Coolamber Hall House

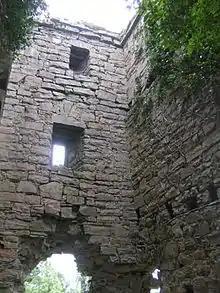
Interior view of a corner of Coolamber Hall House

Coolamber Hall-house consists of a two-storey structure, located on a circular platform approximately 4m high and 40m in diameter. The platform is possibly an older early medieval ringwork that was subsequently reused as a bawn. A late-medieval church is situated approximately 400m to the north-west. The platform is enclosed by the remains of a 1.60m thick and 0.35m high bawn wall. There is a small, rectangular, mural tower on the south-west side. The hall-house has the remains of a barrel-vault at its northern end at ground floor level. Only ruined remains of the walls (max height 2m) of the two-storey block remain.